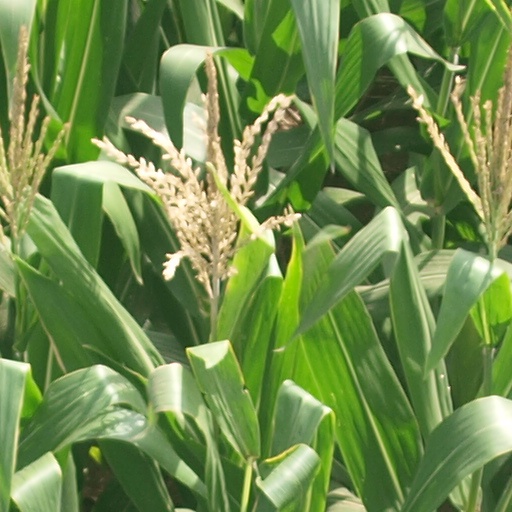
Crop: maize; corn